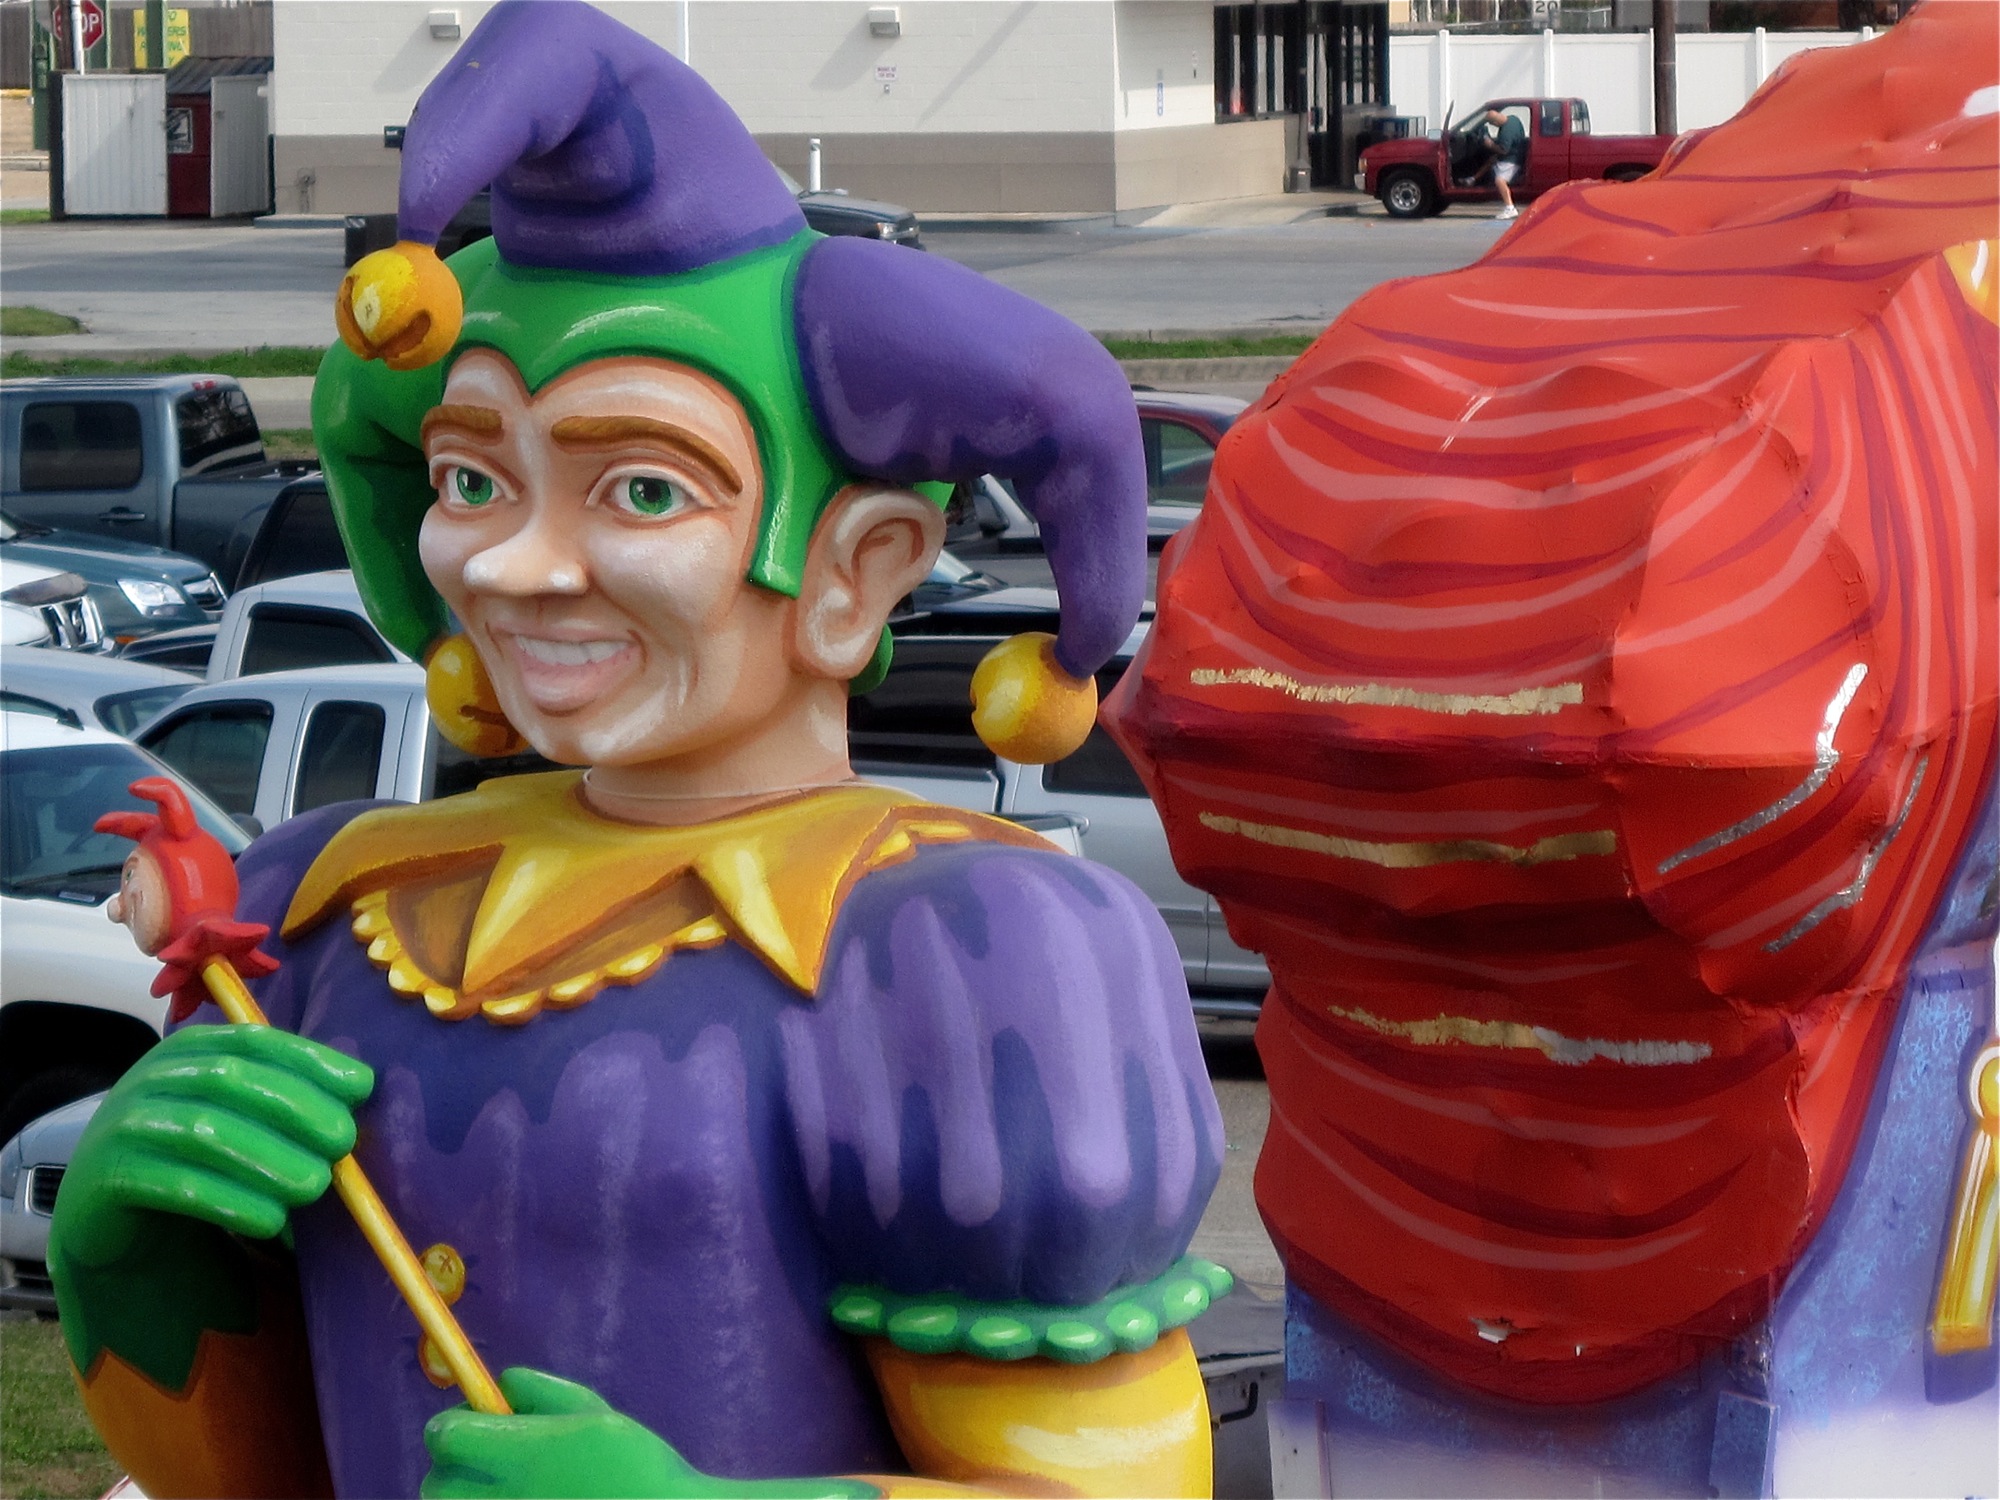
color, toy, action figure, neworleans, mardigras, kreweofkingarthur